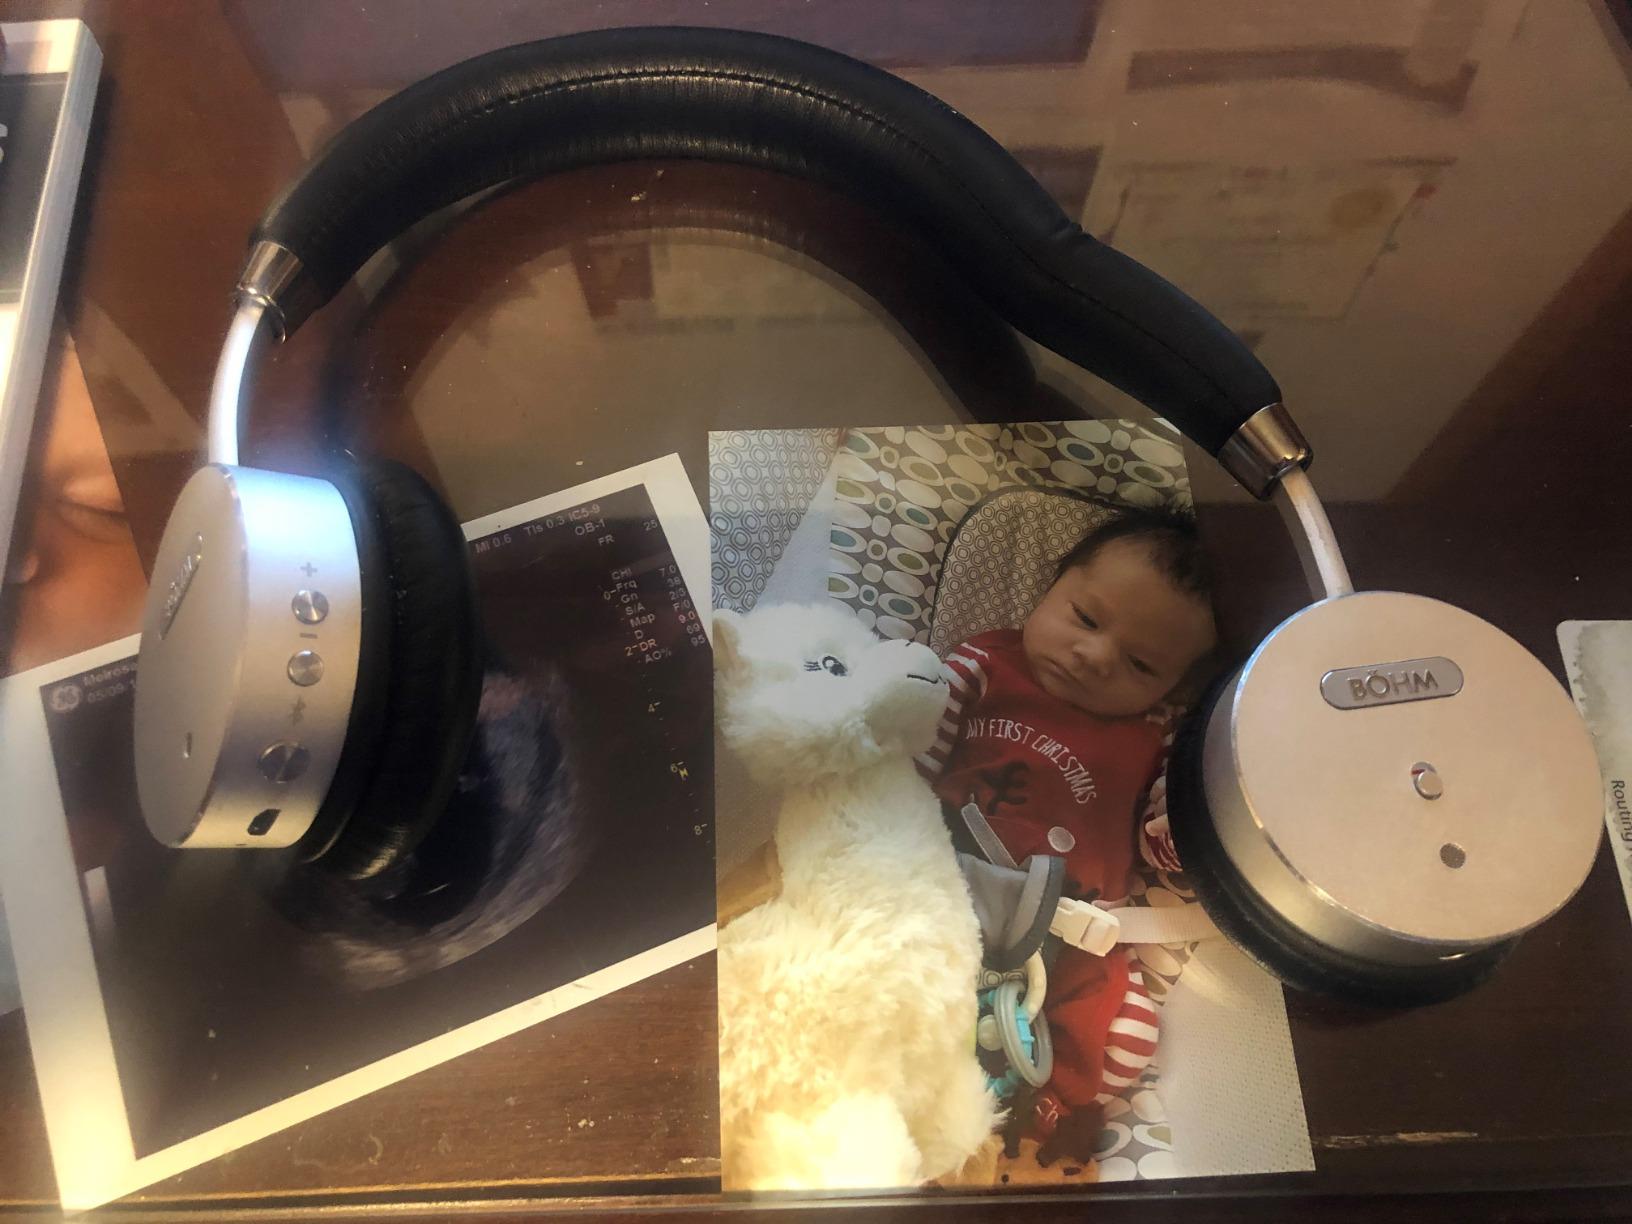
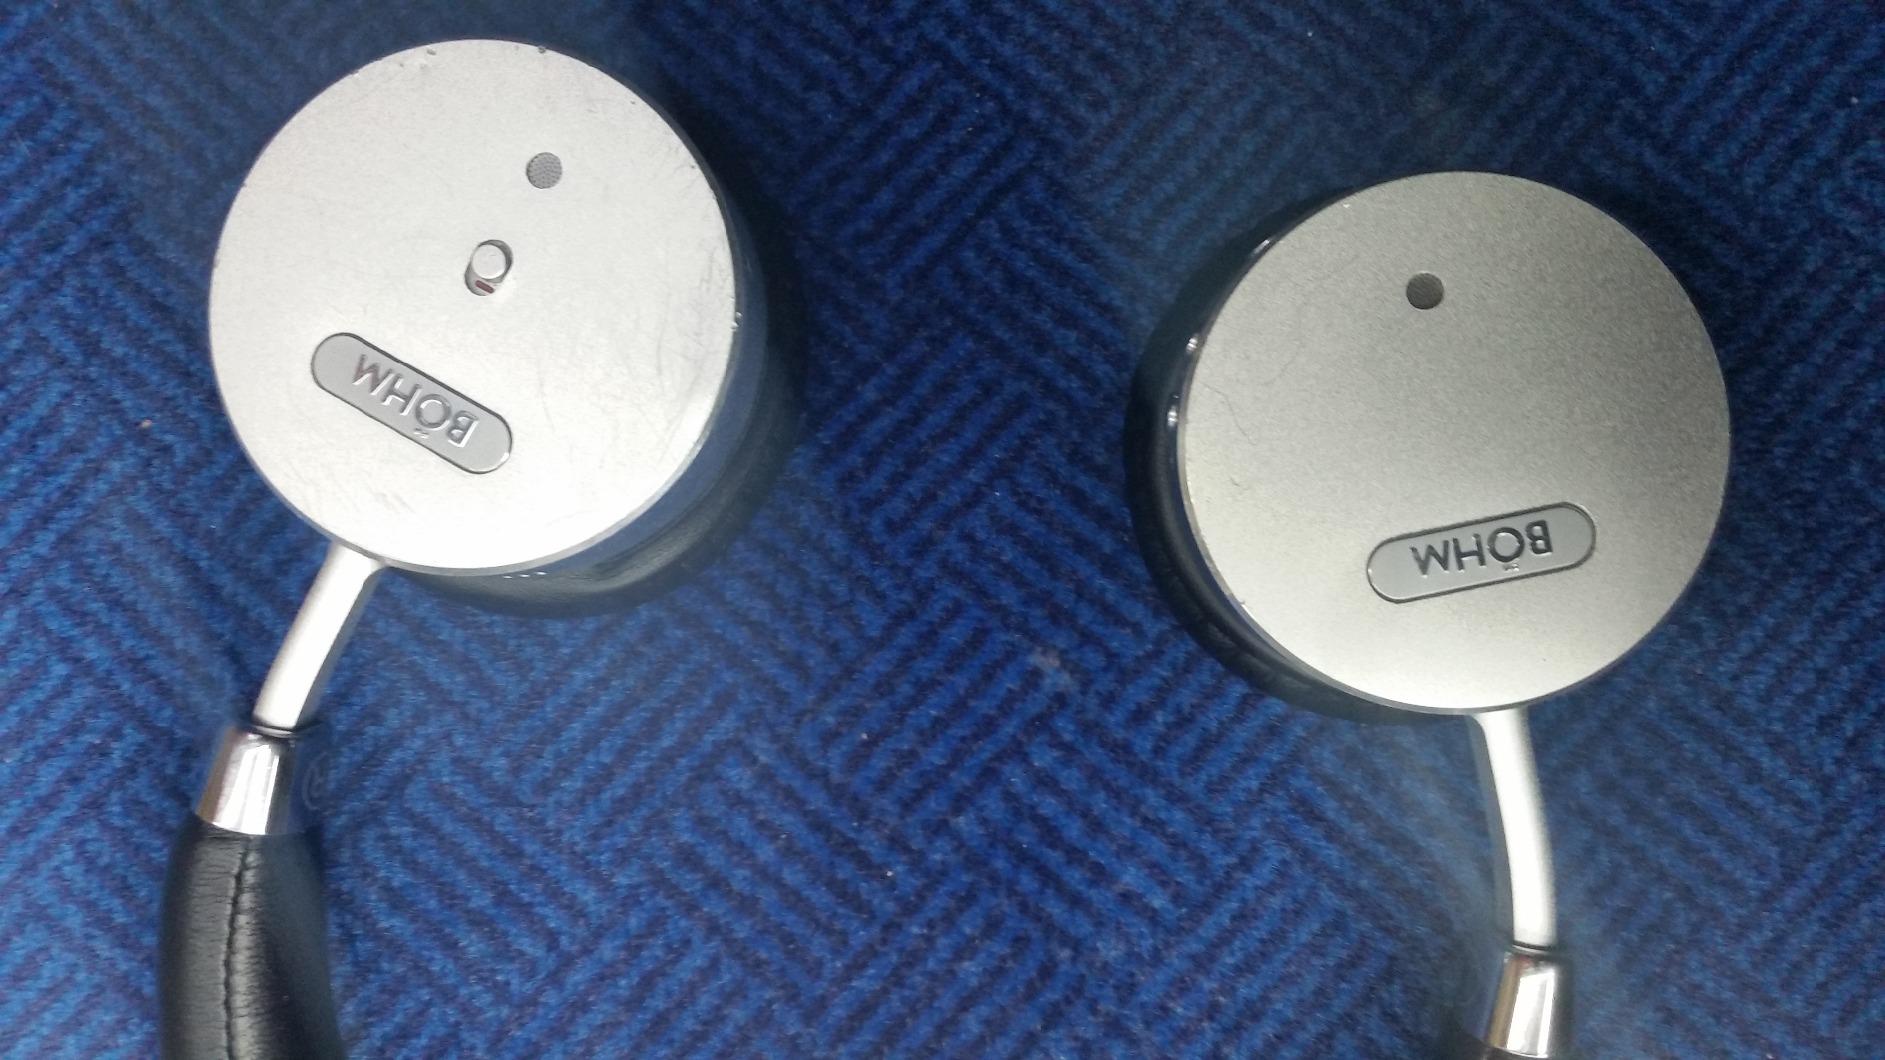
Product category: headphones
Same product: yes